International Institute of Space Commerce

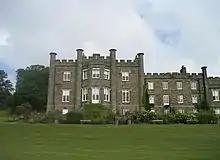
Isle of Man International Business School

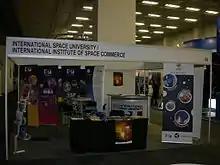
IISC Stand at IAC

An important communication vehicle is the IISC website. Indeed, the availability of this website allowed for publication of papers and ideas in the field of space commercialization within short delays.